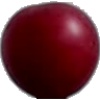
Label: Cherry Wax Red 1